Der kleine Häwelmann

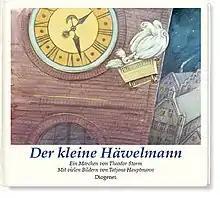
Edition from the Diogenes-Verlag

Der kleine Häwelmann ("The little Havelman") is a German fairy tale written by Theodor Storm in 1849. In 1956, an eponymous film based on the fairy tale was released. "Häwelmann" is Low German and refers to a small child who demands excessive attention.